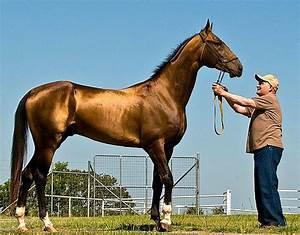
horse